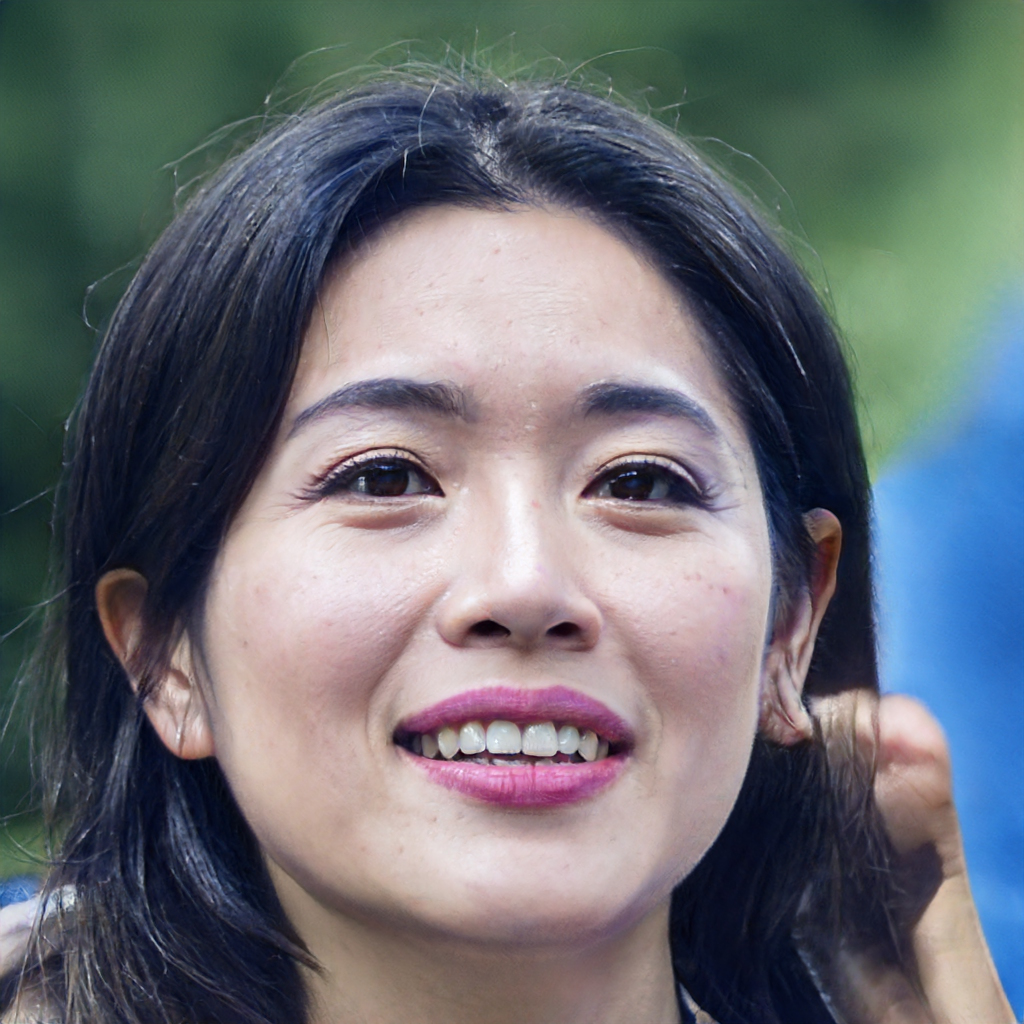
Portrait style: Real Portrait